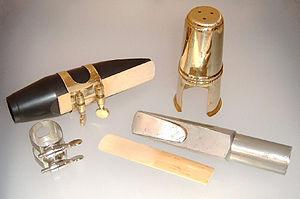
Le saxophone ténor est membre du registre medium de la famille des saxophones. Cet instrument est en si, mais peut aussi exister en ut. Dans ce cas, l'instrument s'appelle le saxophone C-mélody. C'est l'instrument qui est considéré comme l'emblème typique du jazz.
Le saxophone est un instrument de musique à vent appartenant à la famille des bois. Il a été inventé par le Belge Adolphe Sax et breveté à Paris le 21 mars 1846.
Le bec est la partie du saxophone supportant l'anche et que l'on fixe sur le bocal. Il peut être en ébonite ou en métal, avec une ligature permettant de fixer et maintenir l'anche.